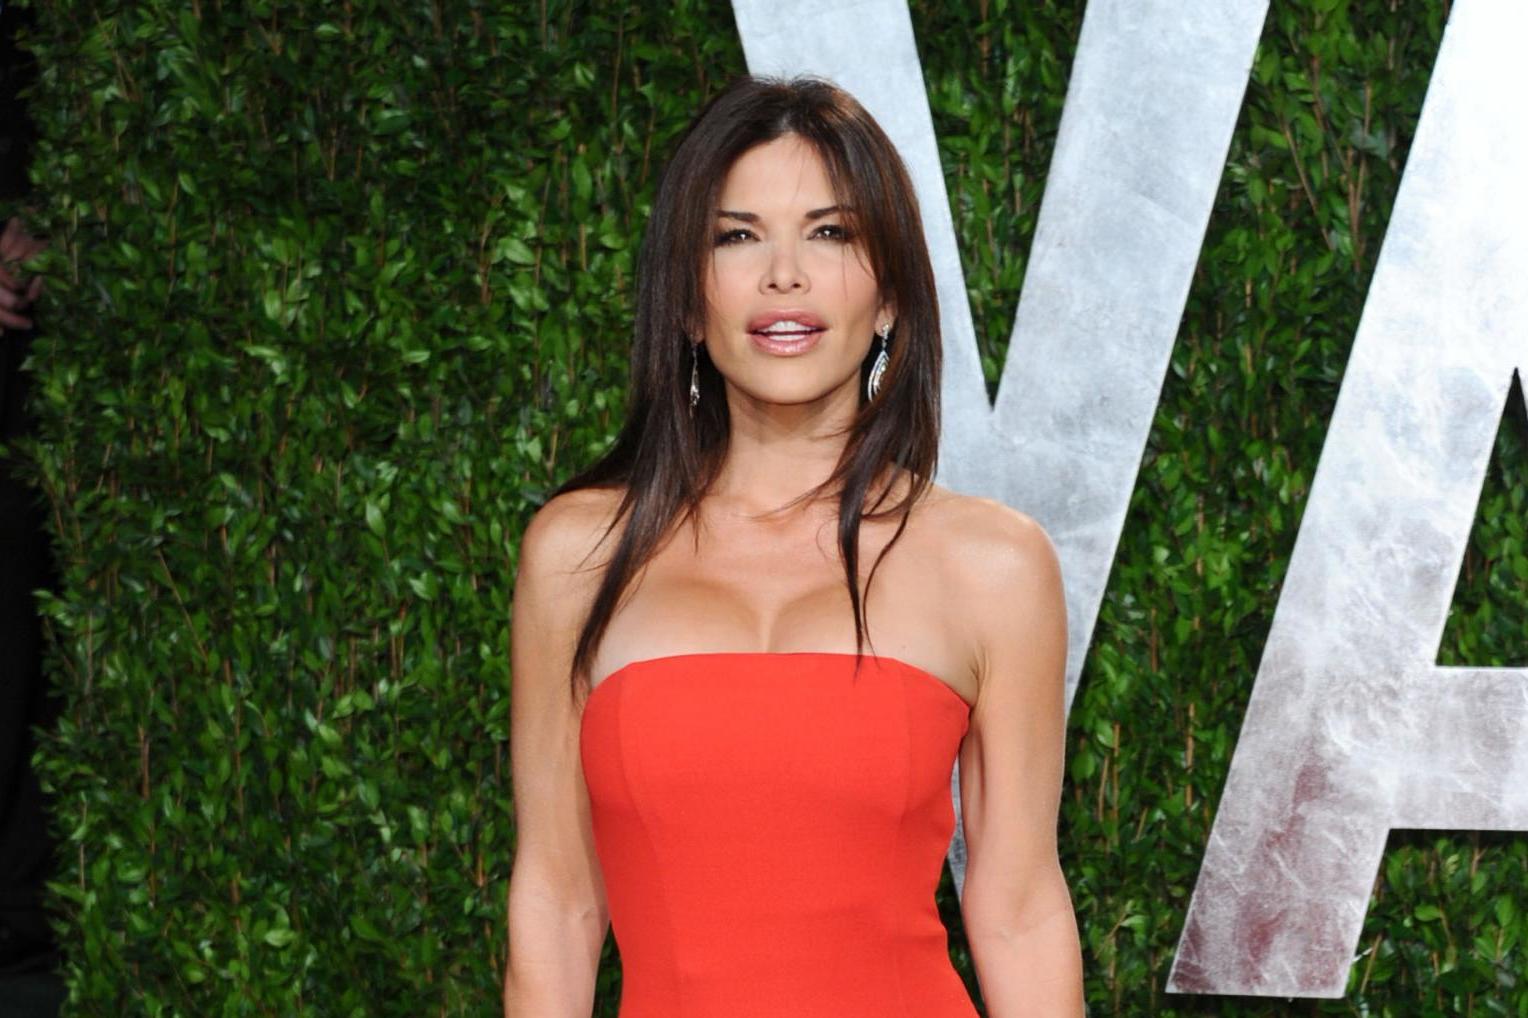
Gender: women